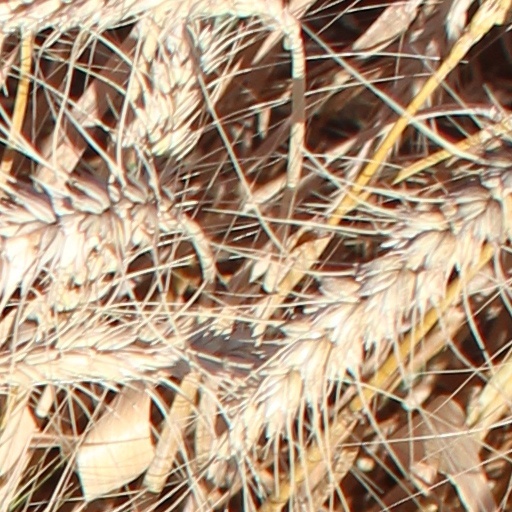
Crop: wheat